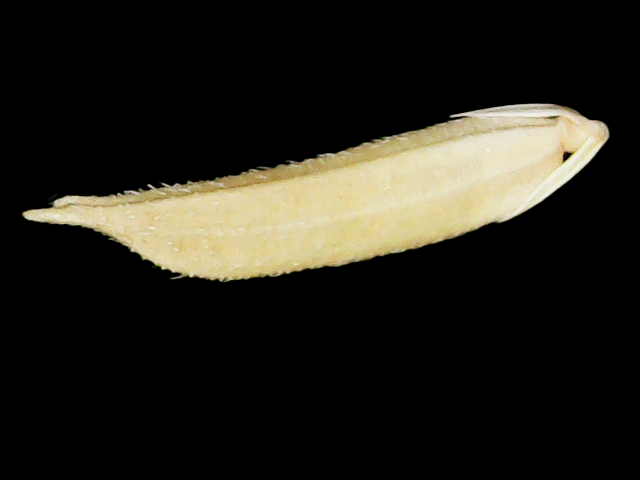
Rice variety: Binadhan25